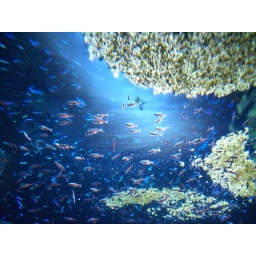
A huge shoal of red tetras swimming under some seaweed